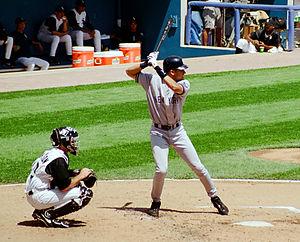
Derek Sanderson Jeter est un ancien joueur de baseball qui évolue au poste d'arrêt-court pour les Yankees de New York dans la Ligue majeure de baseball de 1995 à 2014. Depuis 2017, il est chef de la direction et copropriétaire minoritaire des Marlins de Miami.